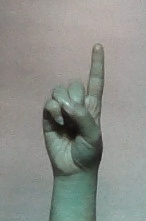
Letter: bb